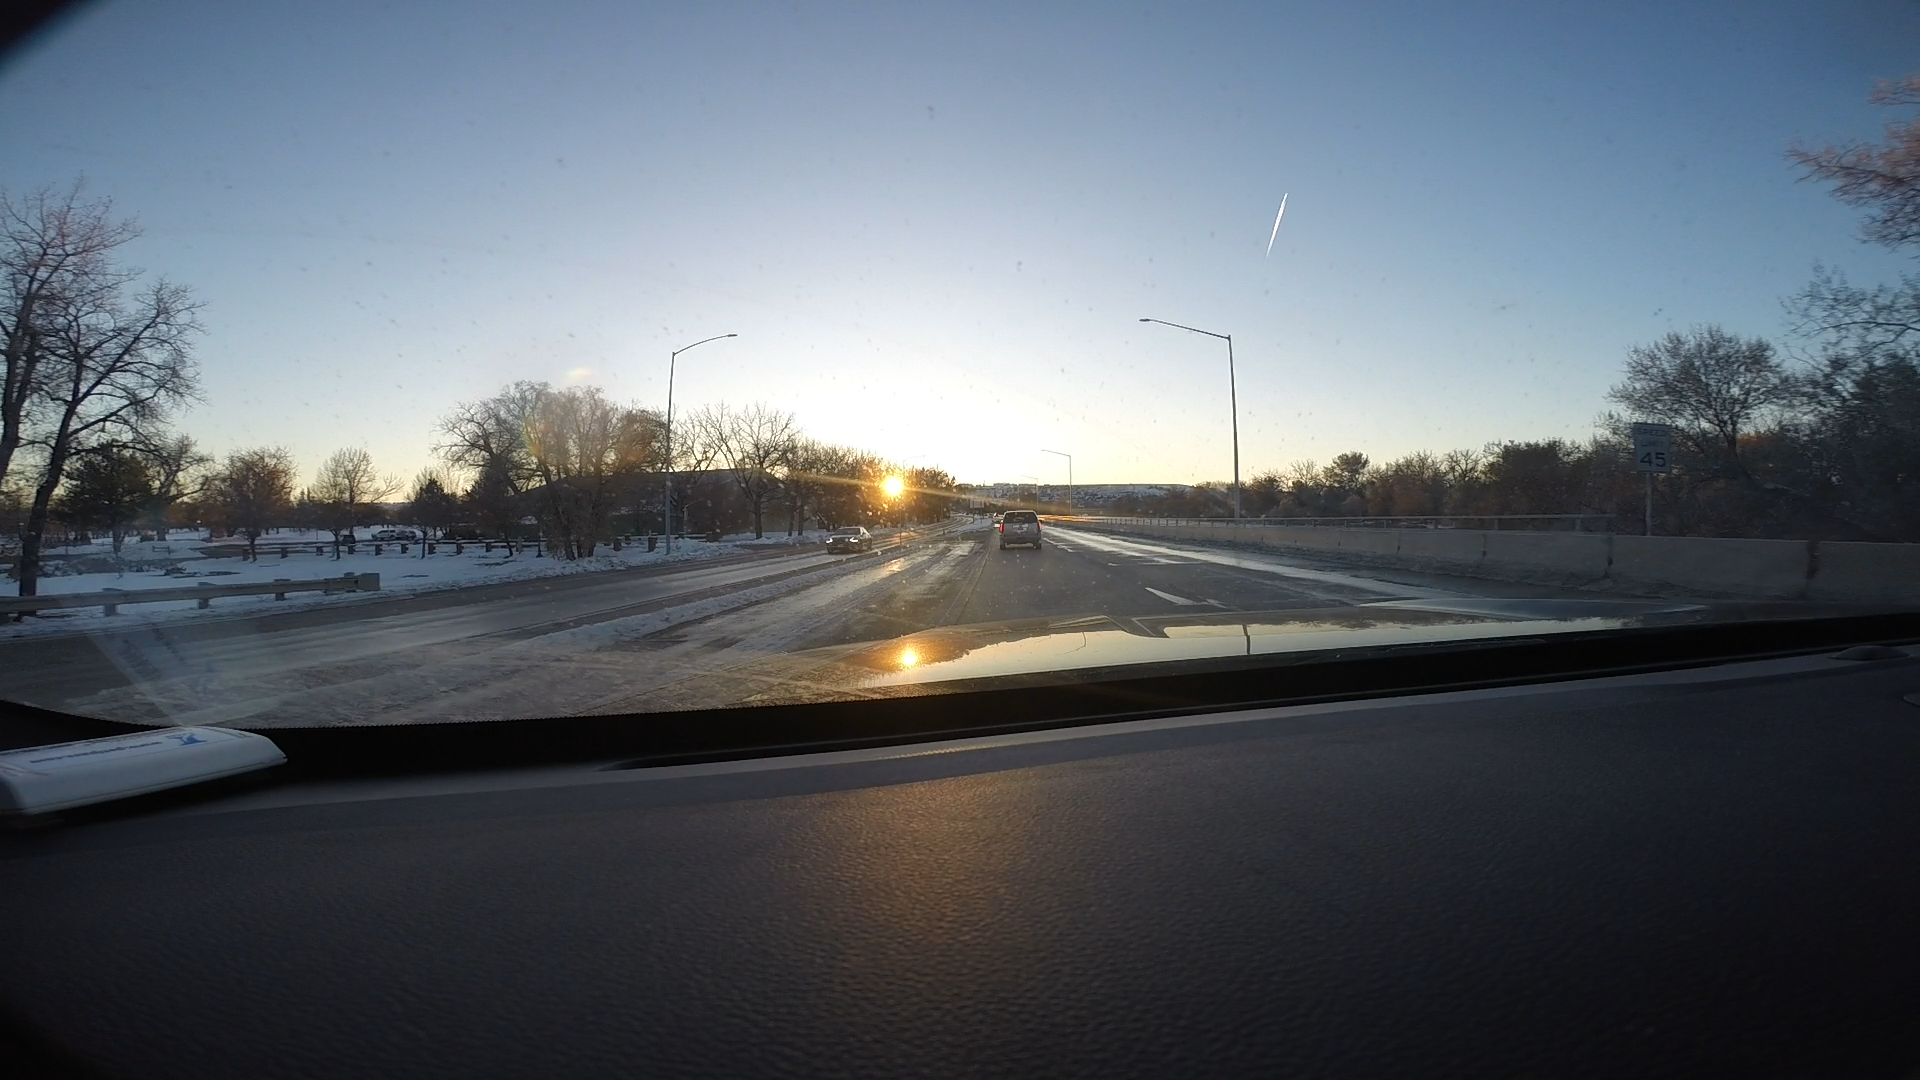
Speed limit sign label: mph45